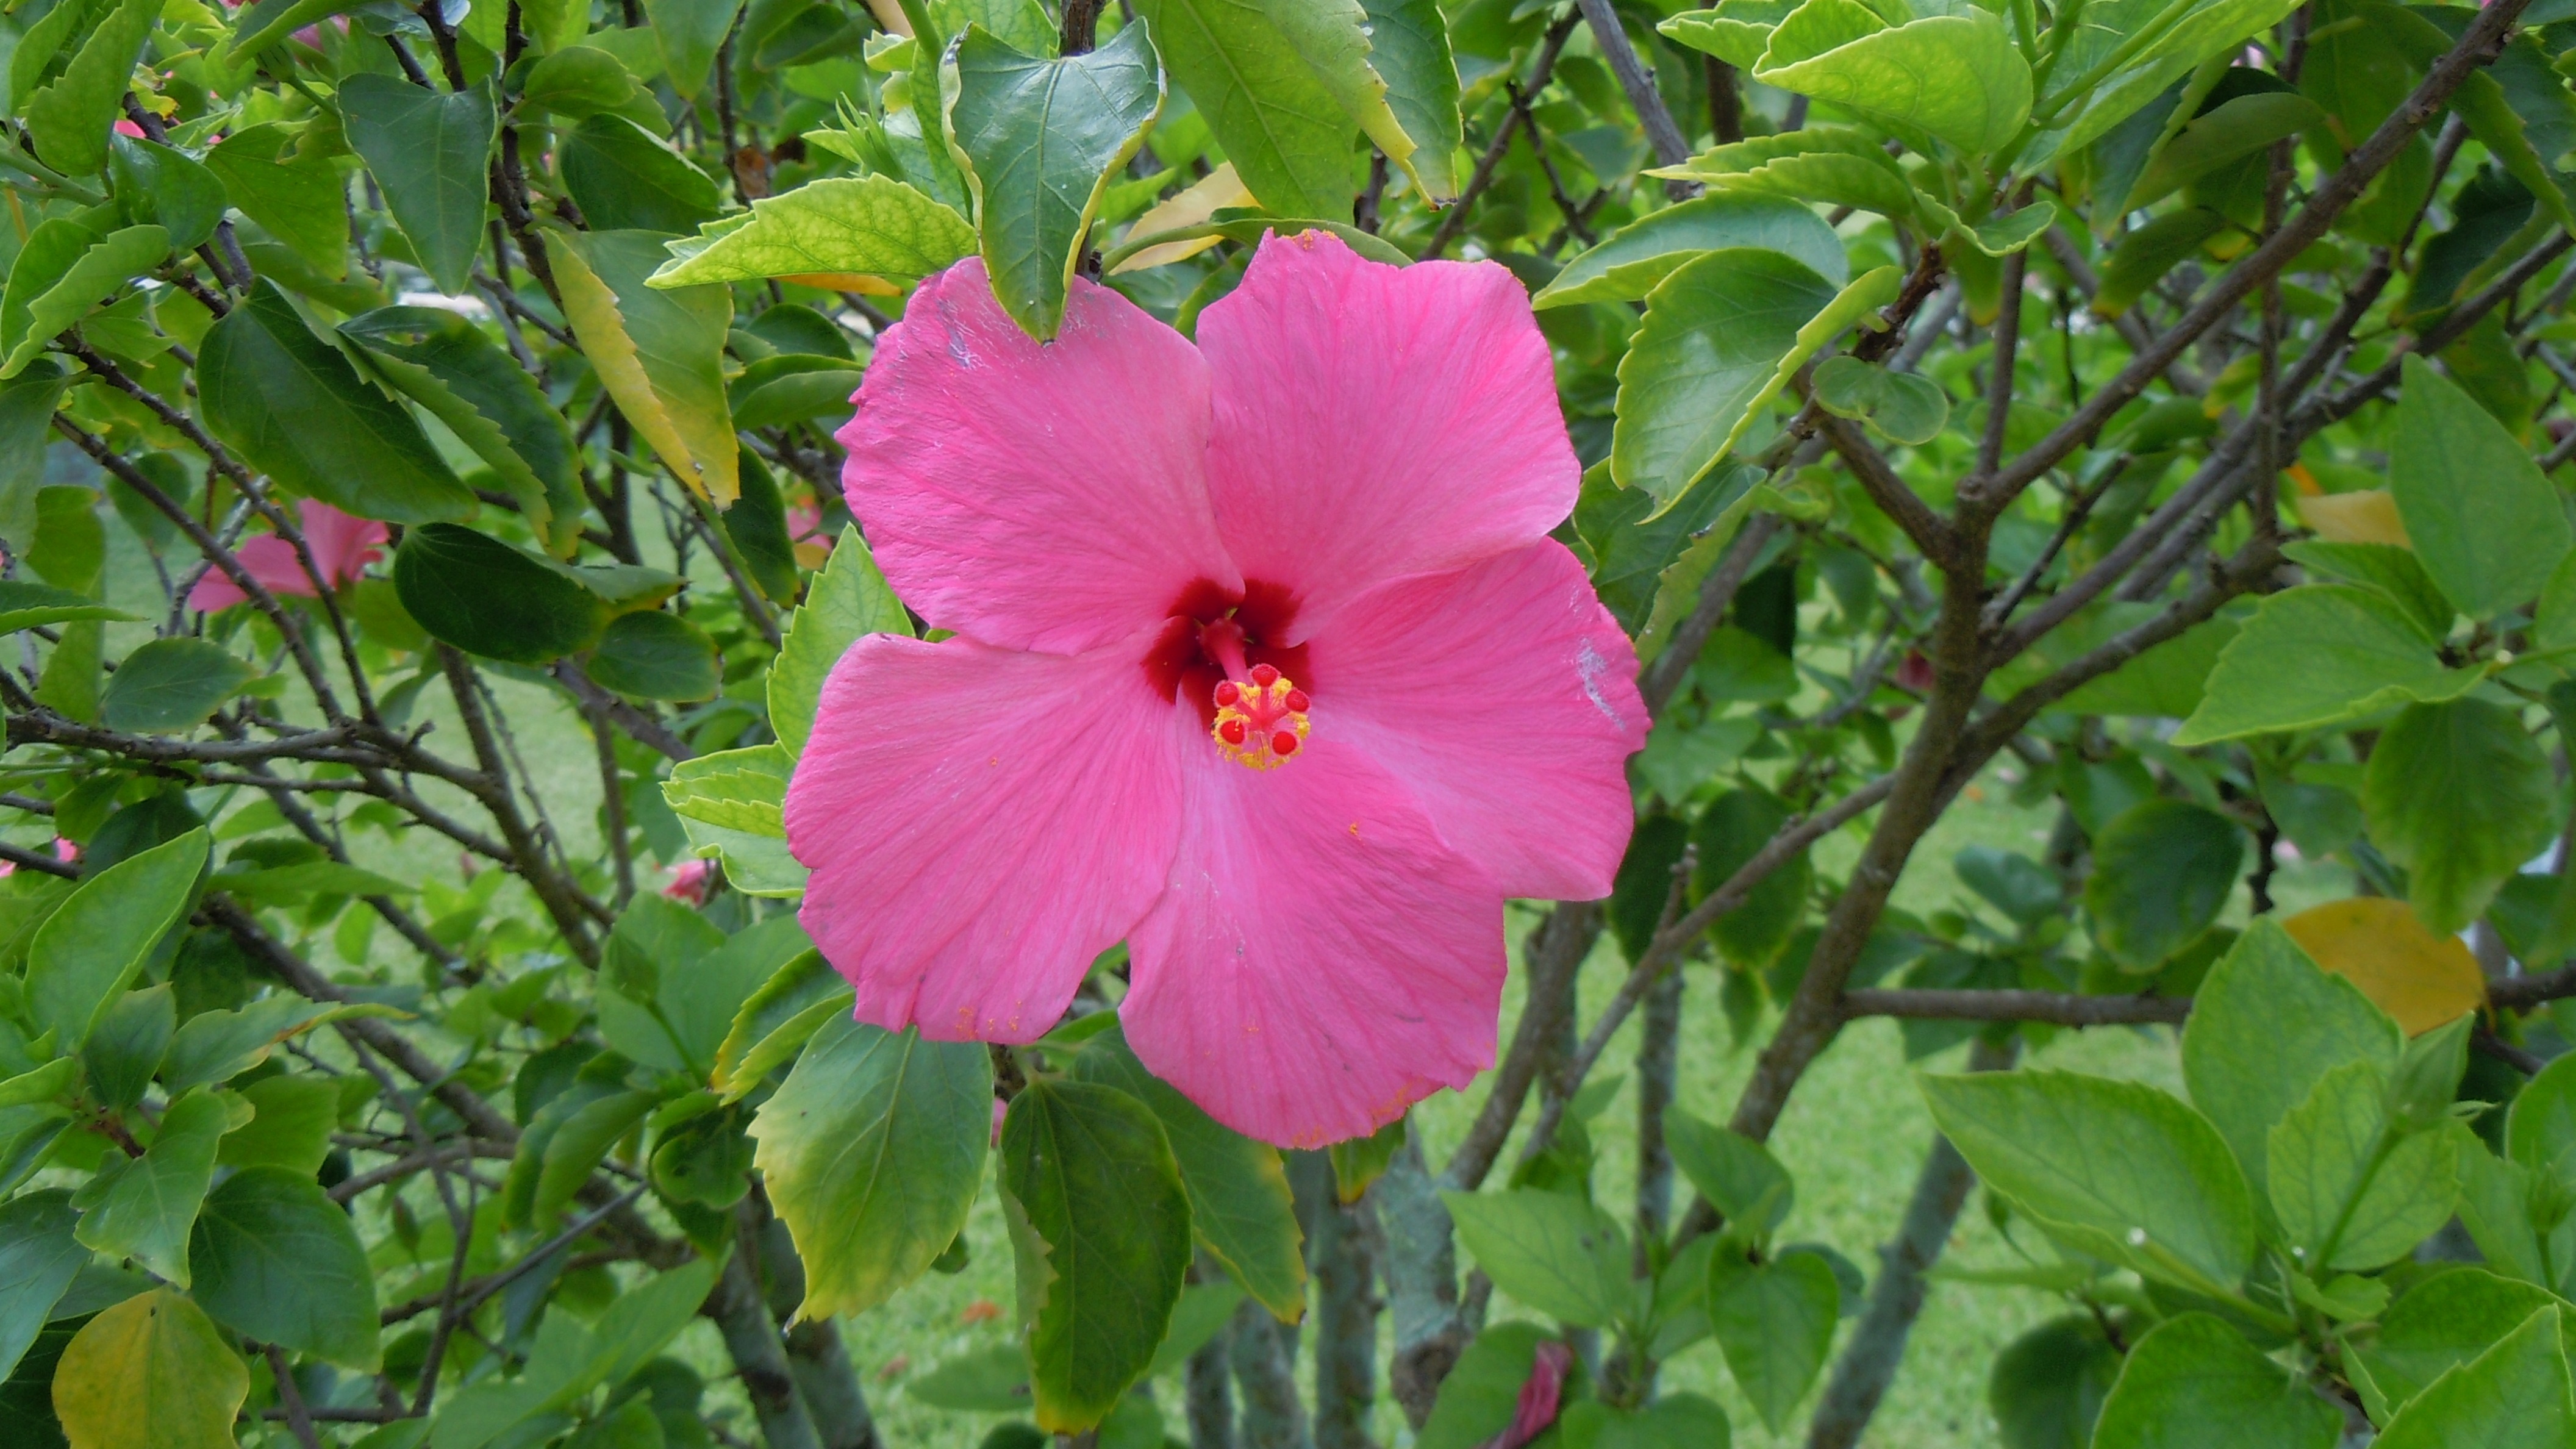
blossom, plant, flower, petal, floral, spring, tropical, fresh, botany, blooming, colorful, pink, flora, plants, greenery, flowers, leaves, leafy, gardening, petals, decorative, stems, shrub, branches, bright, blossoms, soft, gardens, ornamental, delicate, hawaiian, hibiscus, blooms, herbs, flowering, malvales, herbal, medicinal, flowering plant, leaves background, medicines, chinese hibiscus, annual plant, land plant, mallow family